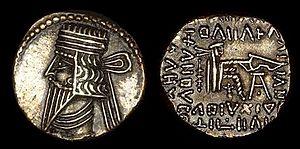
Cette liste présente les dirigeants de la Perse et de l'Iran.